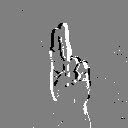
ASL letter: u